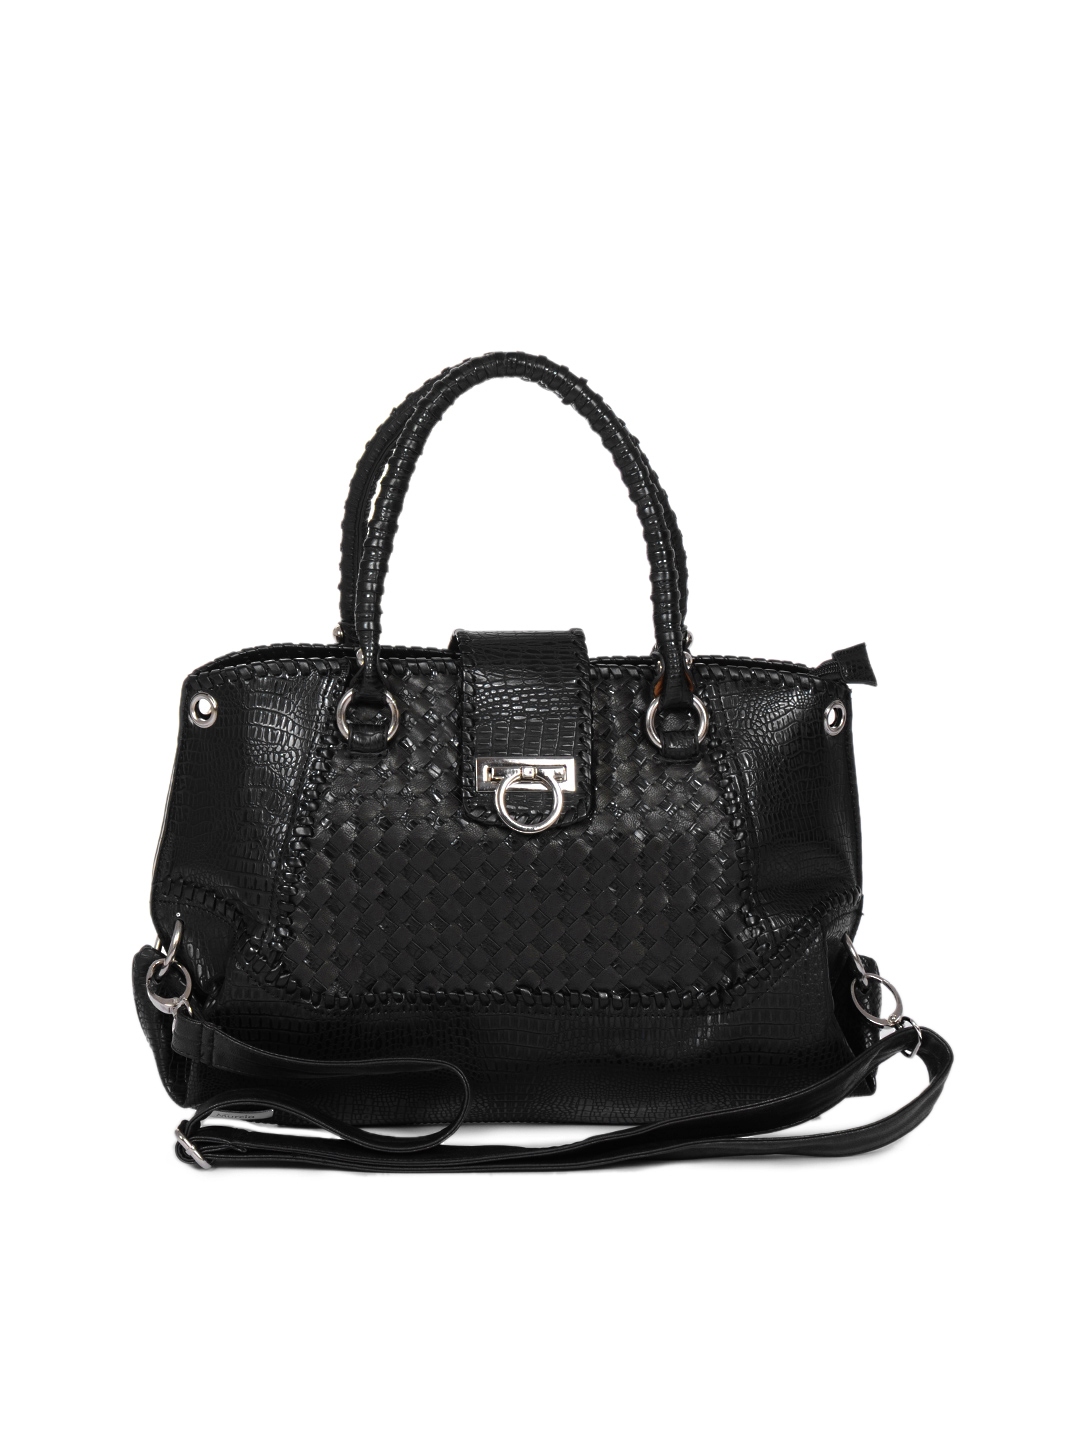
Murcia Women Casual Black Handbag
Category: Accessories / Bags / Handbags
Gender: Women
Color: Black
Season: Winter 2015
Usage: Casual